Susan Bandecchi

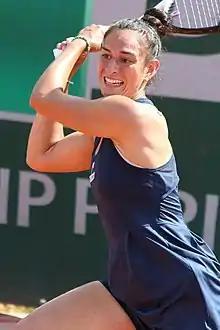
Bandecchi at the 2022 French Open

Susan Bandecchi (born 1 July 1998) is a Swiss tennis player. She reached a career-high singles ranking of world No. 164 on 7 March 2022, and her best doubles ranking of No. 141 on 11 July 2022.